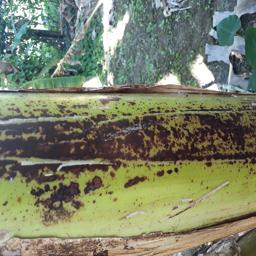
Label: PSEUDOSTEM WEEVIL